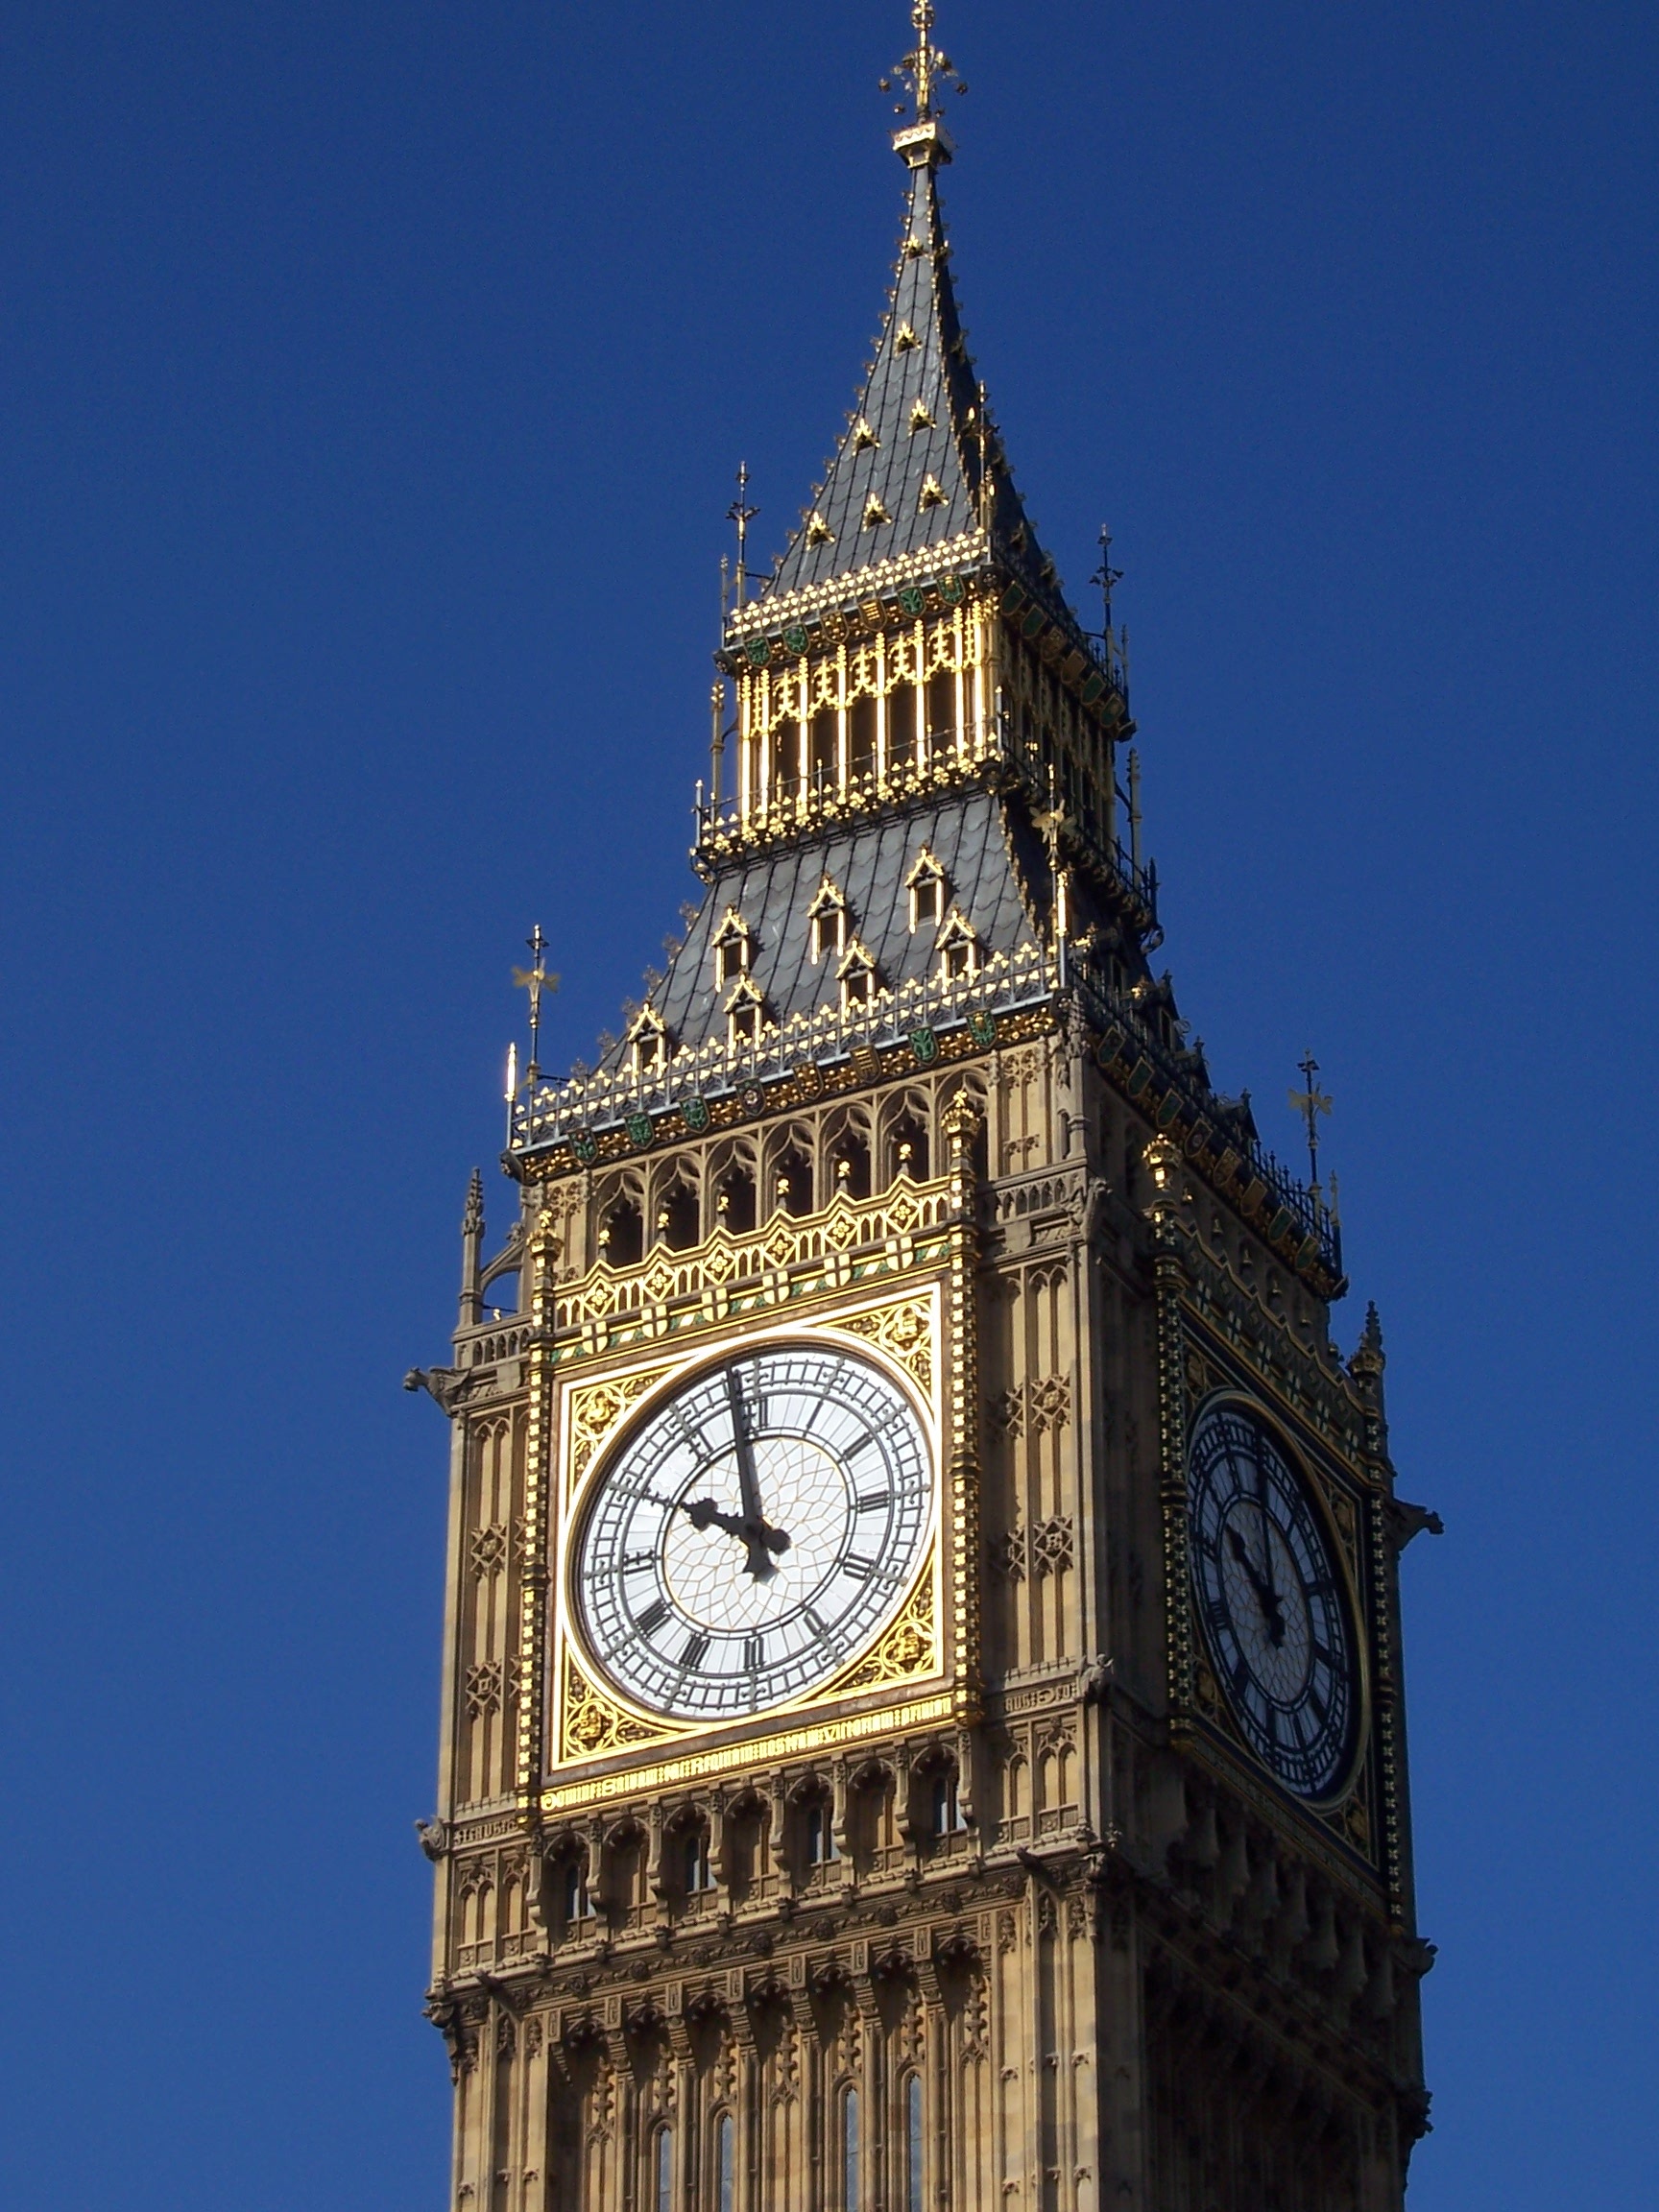
architecture, clock, tower, landmark, facade, cathedral, big ben, clock tower, bell tower, close up, england, london, parliament, spire, steeple, historical, westminster, iconic